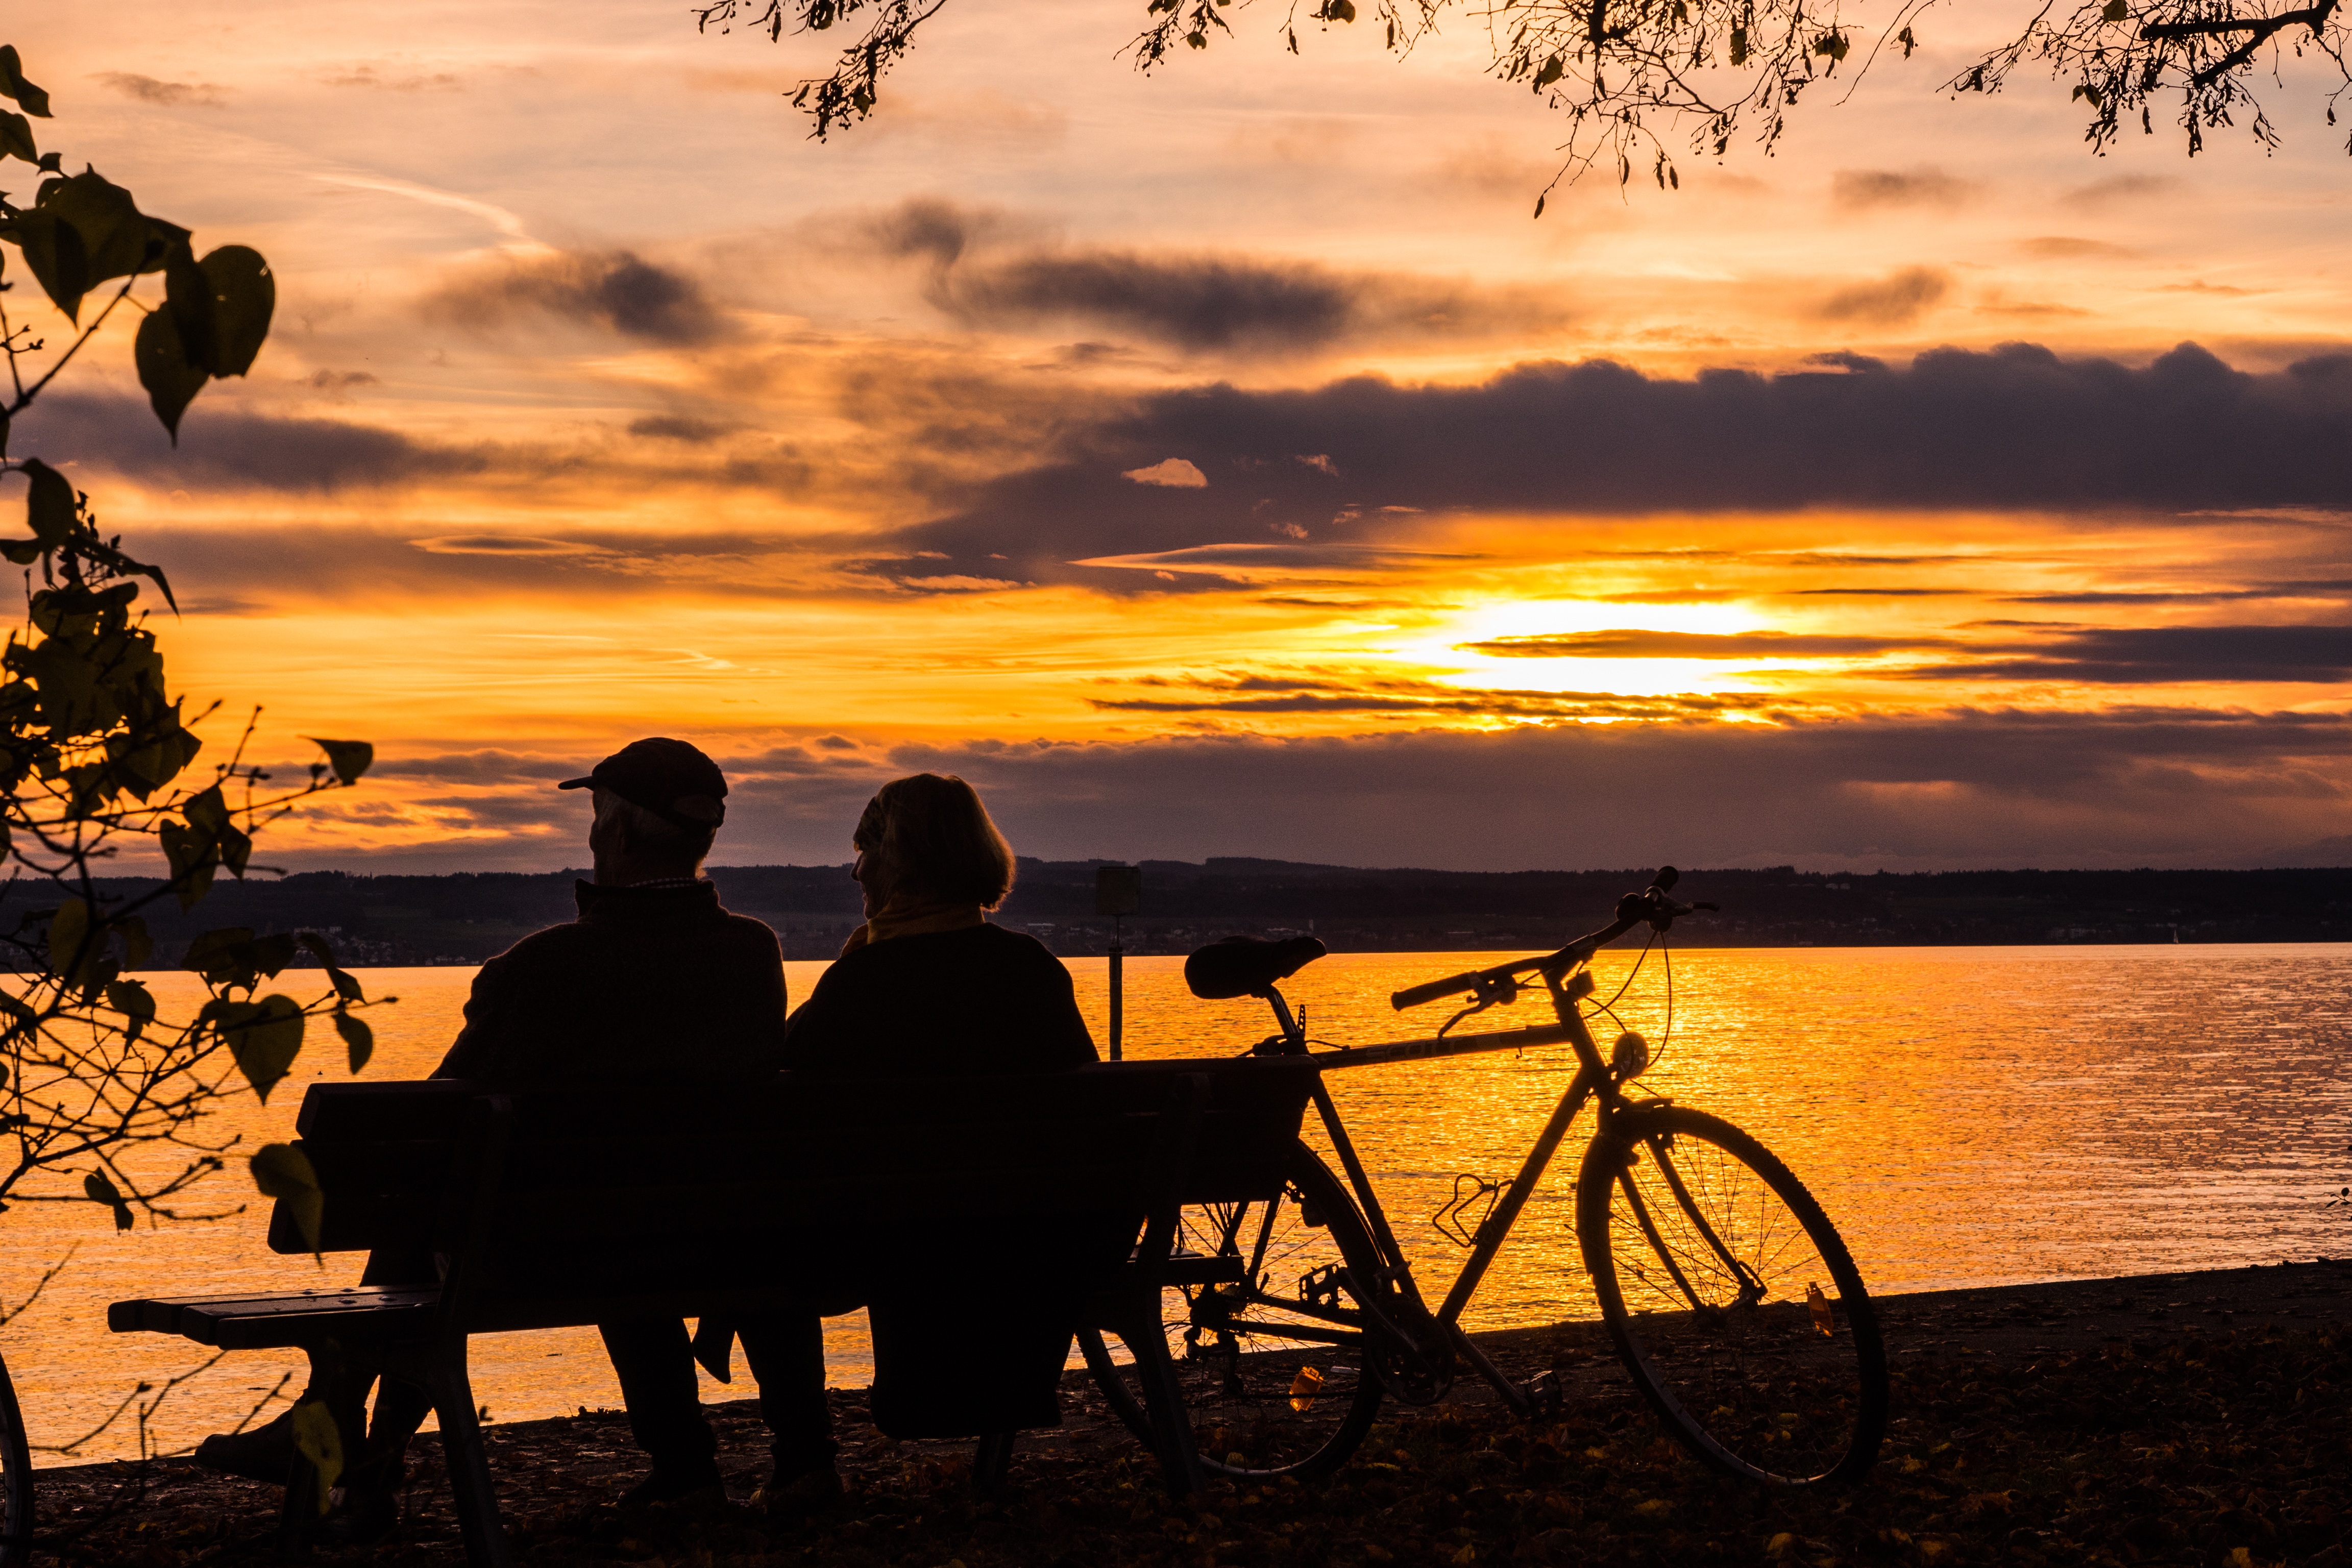
beach, landscape, sea, tree, water, forest, sand, silhouette, sky, sun, sunrise, sunset, morning, lake, view, bike, dawn, dusk, evening, orange, golden, community, autumn, park, couple, romantic, human, rest, together, clouds, bank, tour, germany, pair, mood, enjoy, abendstimmung, mirroring, more, lake constance, bicycle tour